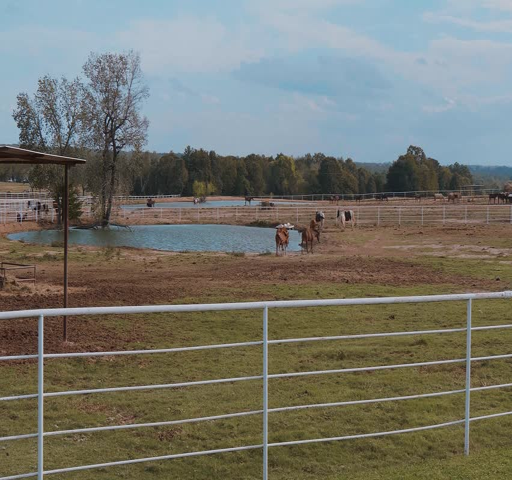
horses on a farm in country - style